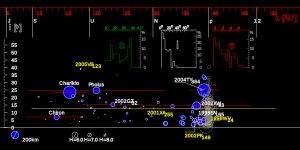
En astronomie, les centaures sont des petits corps glacés qui gravitent autour du Soleil entre Jupiter et Neptune. Ils ont été nommés d'après la race mythique des centaures.